Domesticated plants and animals of Austronesia

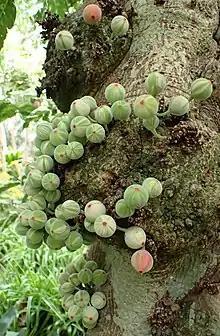
"Ficus aspera" at the Garden of Acclimatization of La Orotava

In ancient Hawaii the plant was thought to have great spiritual power; only "kahuna" (shamans) and "alii" (chiefs) were able to wear leaves around their necks during certain ritual activities. Ti was sacred to the god of fertility and agriculture Lono, and the goddess of the forest and the hula dance, Laka. Ti leaves were also used to make lei, and to outline borders between properties. It was also planted at the corners of the home to keep evil spirits away. To this day some Hawaiians plant ti near their houses to bring good luck. The leaves are also used for lava sledding. A number of leaves are lashed together and people ride down hills on them. The leaves were also used to make items of clothing including skirts worn in dance performances. The Hawaiian hula skirt is a dense skirt with an opaque layer of at least fifty green leaves and the bottom (top of the leaves) shaved flat. The Tongan dance dress, the "sisi", is an apron of about 20 leaves, worn over a "tupenu", and decorated with some yellow or red leaves.